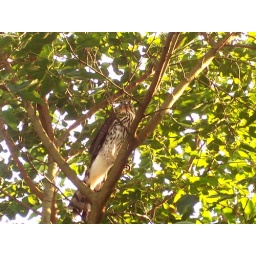
red tail hawk in my tree